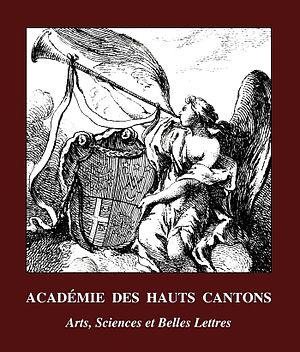
Emblème de l'Académie des Hauts Cantons (France)
L'Académie des Hauts Cantons est une société savante, fondée le 25 mai 2006, dont le siège est situé au Vigan.
Cet article établit la liste des sociétés savantes de France, à l'échelon national et à l'échelon départemental. Ces sociétés savantes ont en commun de traiter de questions d'histoire, d'archéologie, d’ethnographie, de patrimoine architectural ou folklorique, de littérature et de langue régionale etc.